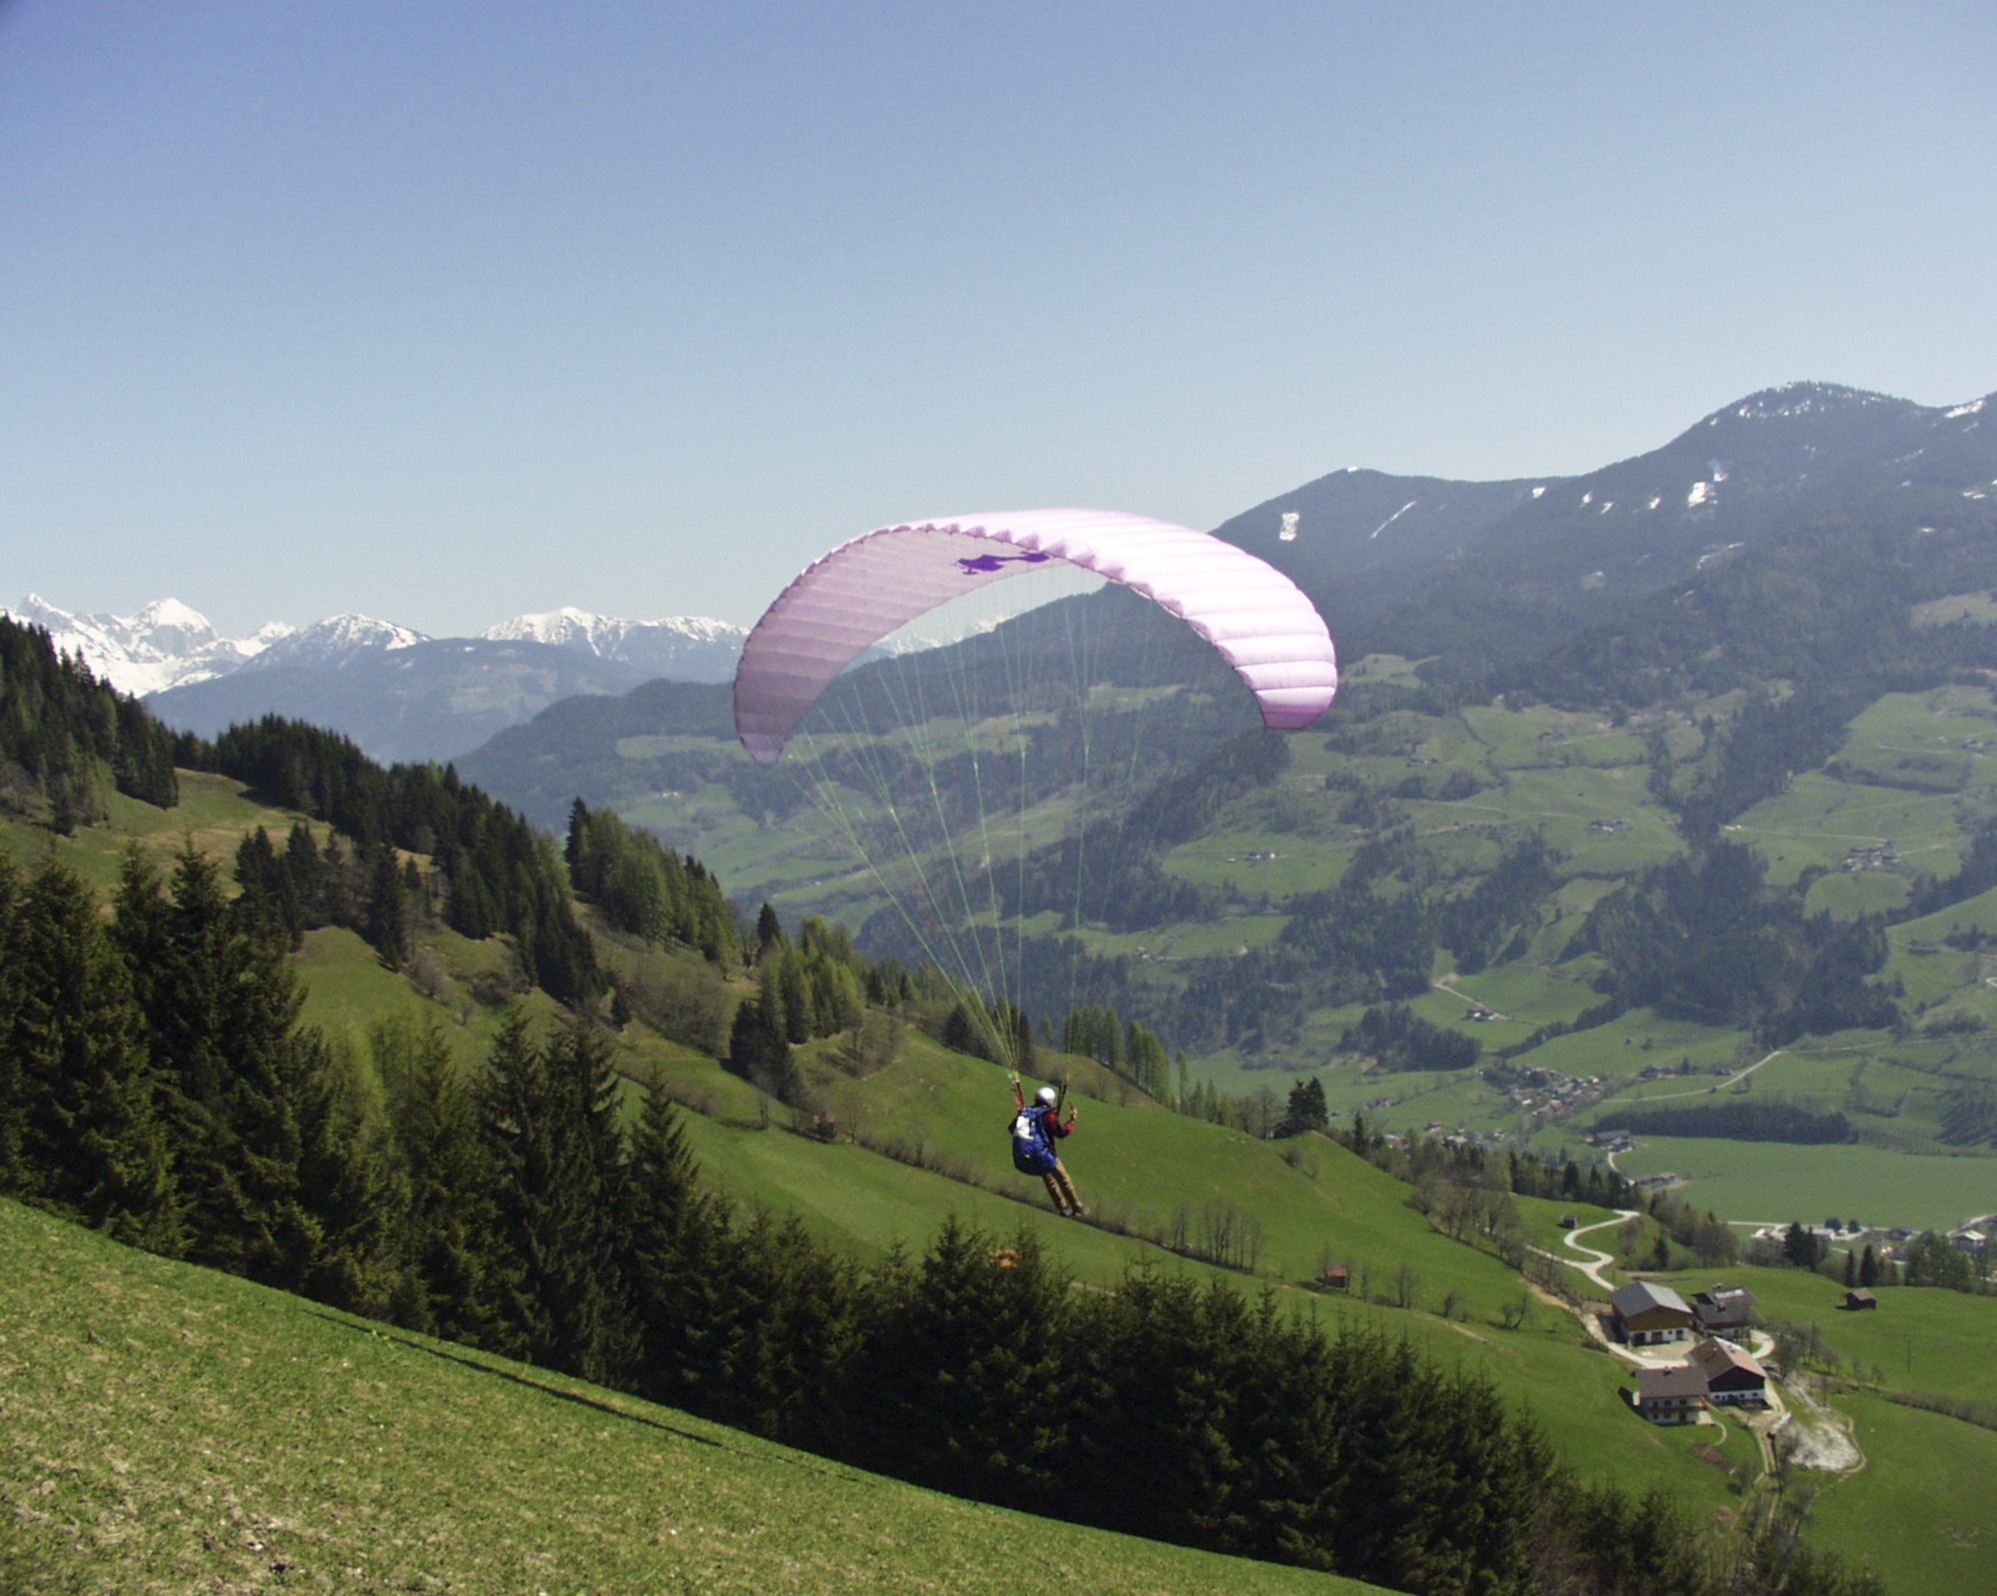
man, landscape, nature, outdoor, person, mountain, sport, meadow, hill, mountain range, panorama, panoramic, flight, scenery, human, extreme sport, paragliding, activity, paraglider, sports, mountains, alps, plateau, air sports, snow caps, atmosphere of earth, mountainous landforms, windsports